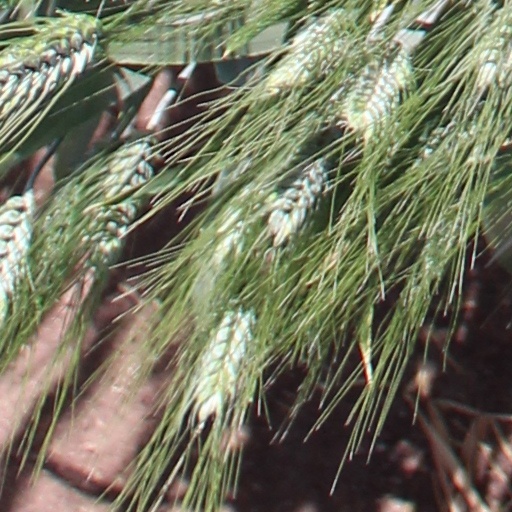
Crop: wheat